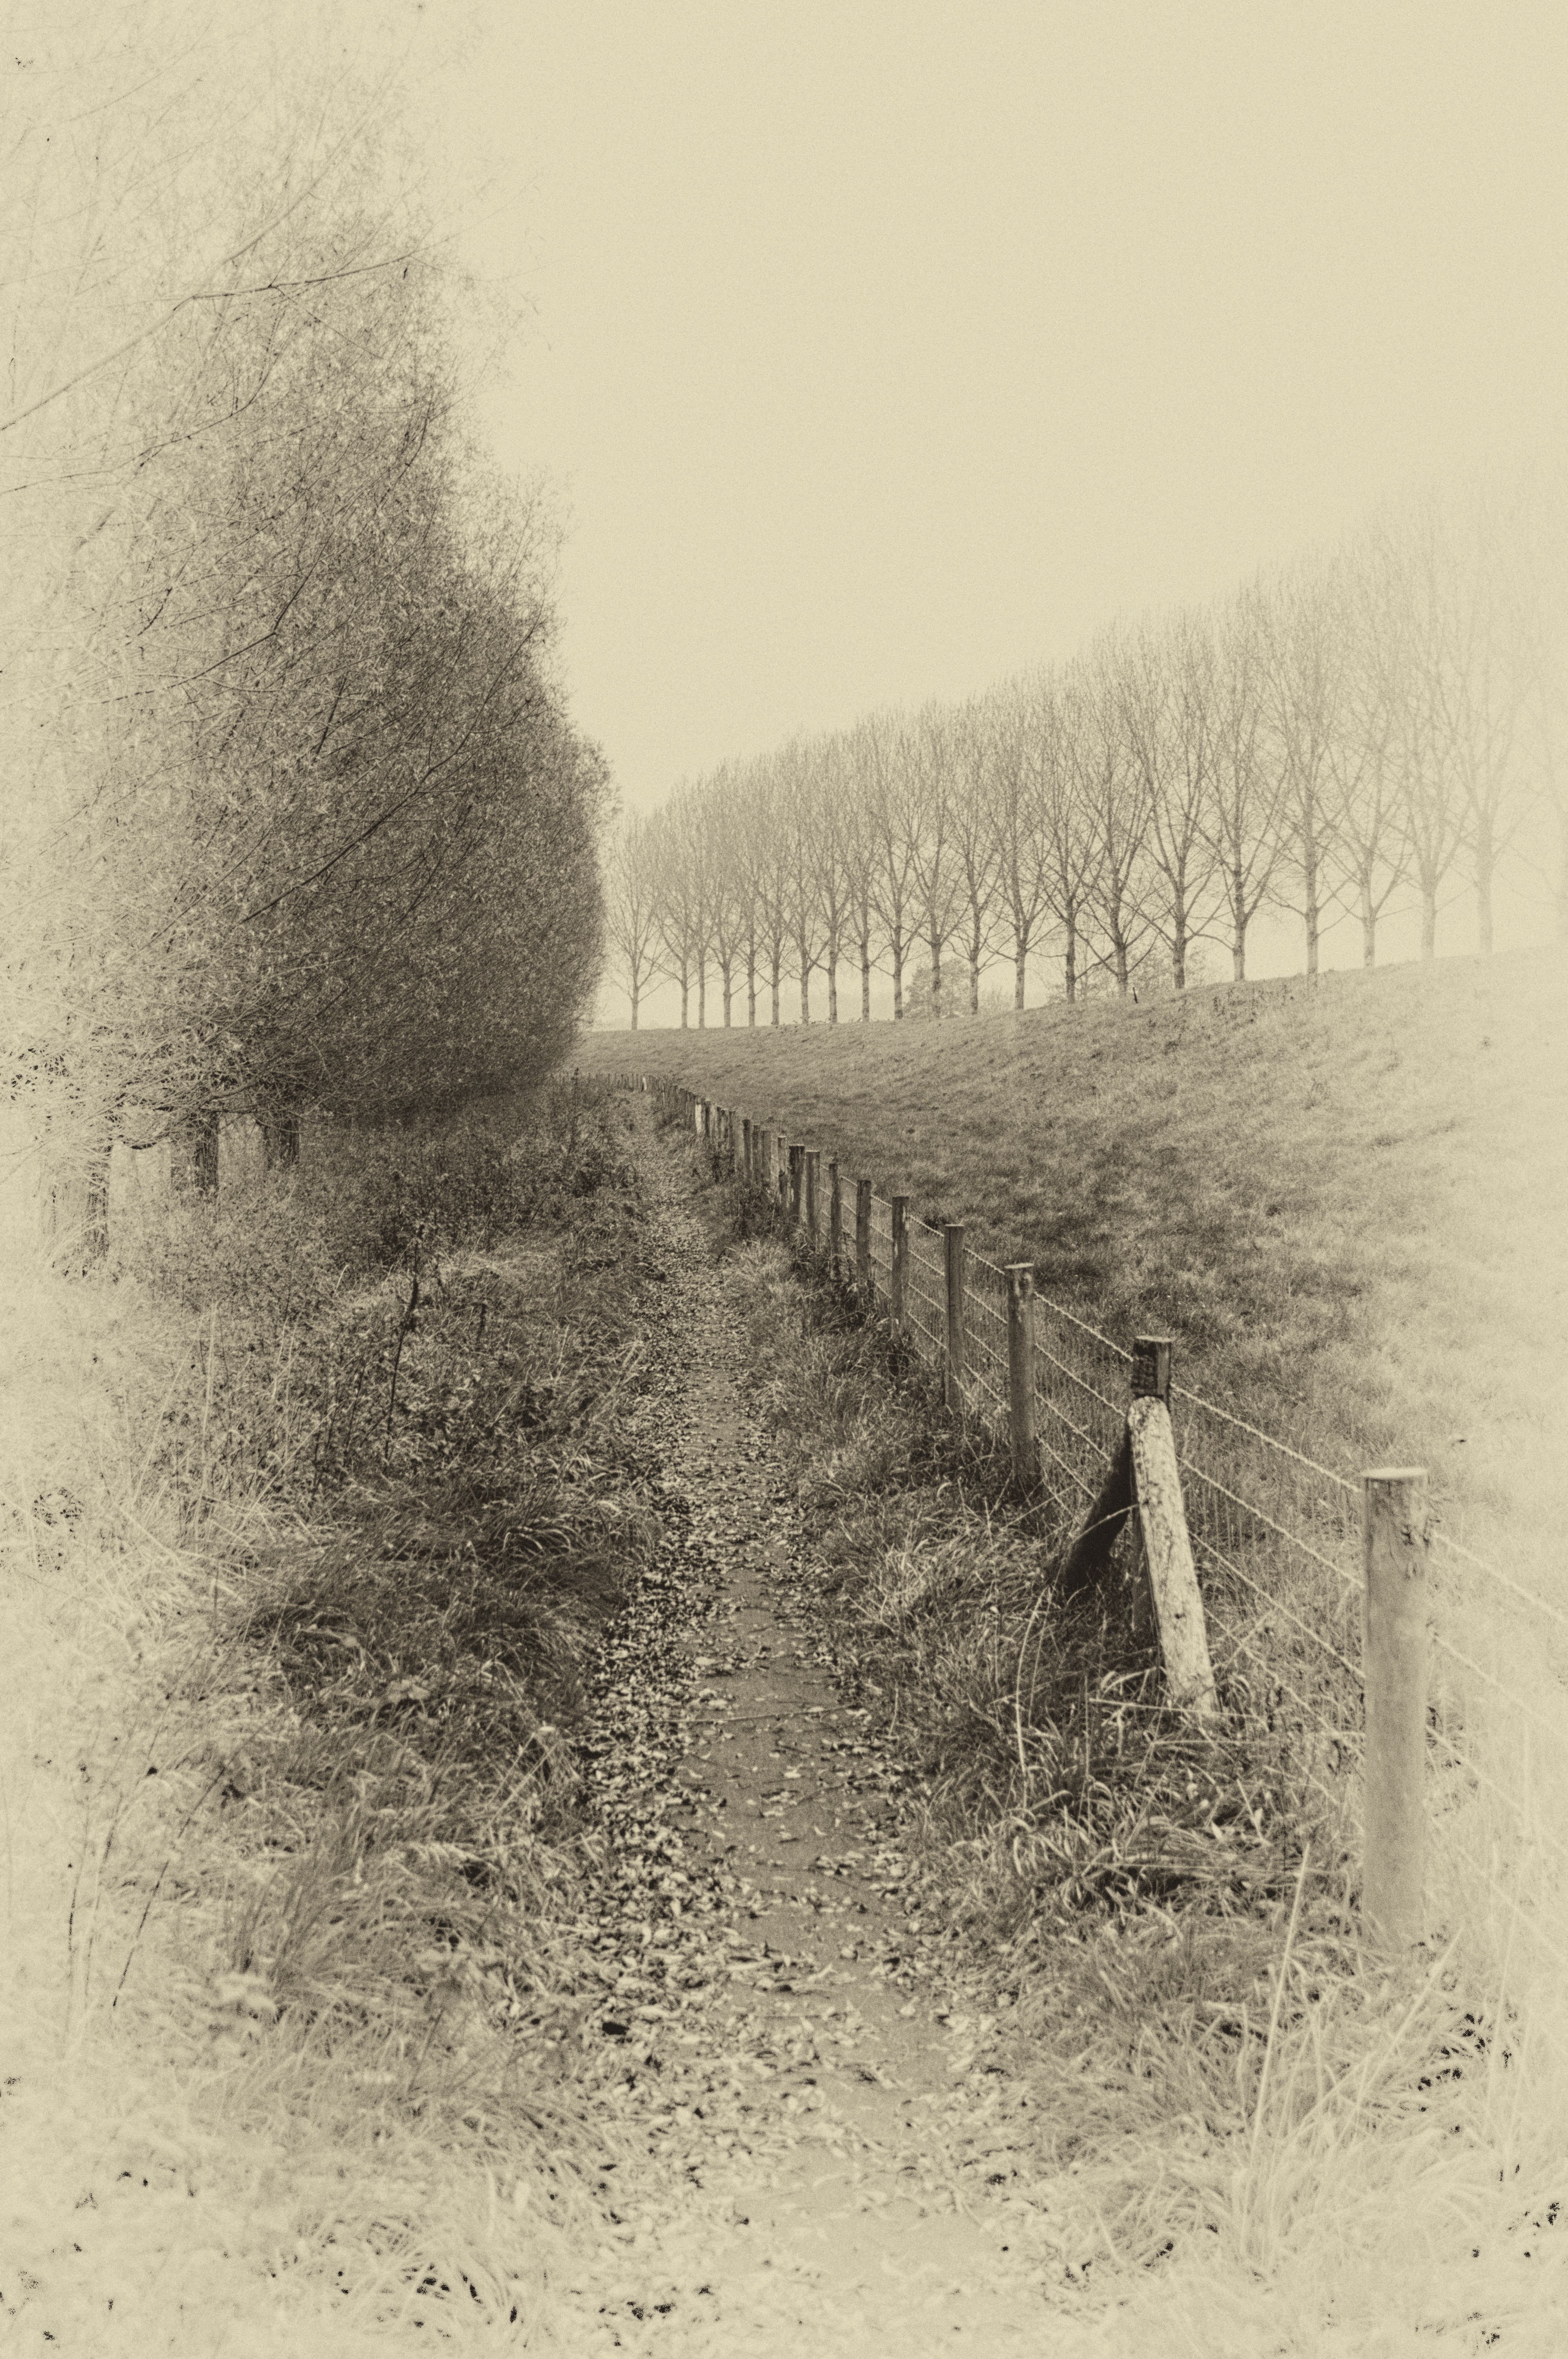
nature, outdoor, winter, fence, black and white, road, mist, white, photography, morning, weather, nikon, monochrome, season, trees, nederland, netherlands, zuidholland, outdoorphotography, photograph, bomen, shape, paulvandevelde, pdvandevelde, padagudaloma, natuurfotografie, dordrecht, biesbosch, nederlandinfotos, hollandse, hekwerk, pad, zuidplaatje, paadje, monochrome photography, atmospheric phenomenon